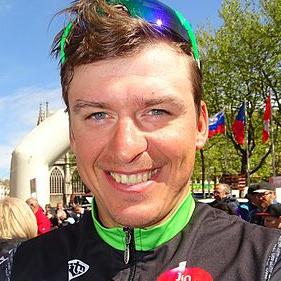
Age: 31